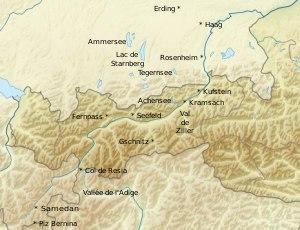
Le glacier de l'Inn est le nom donné au glacier préhistorique de plusieurs centaines de km de long qui s'épanchait le long de la vallée de l'Inn. Il s'est formé plusieurs fois lors du quaternaire, notamment lors des glaciations de Günz, Mindel, Riss et du Würm, cette dernière étant un peu moins imposante que les précédentes. Pendant le Würm, il n'aurait existé qu'entre 26 500 et 19 000 cal BP, laissant la vallée libre de glace durant la plus grande partie de cet âge glaciaire.